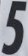
Number: 5